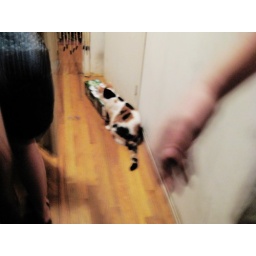
kitty in beer box (home)